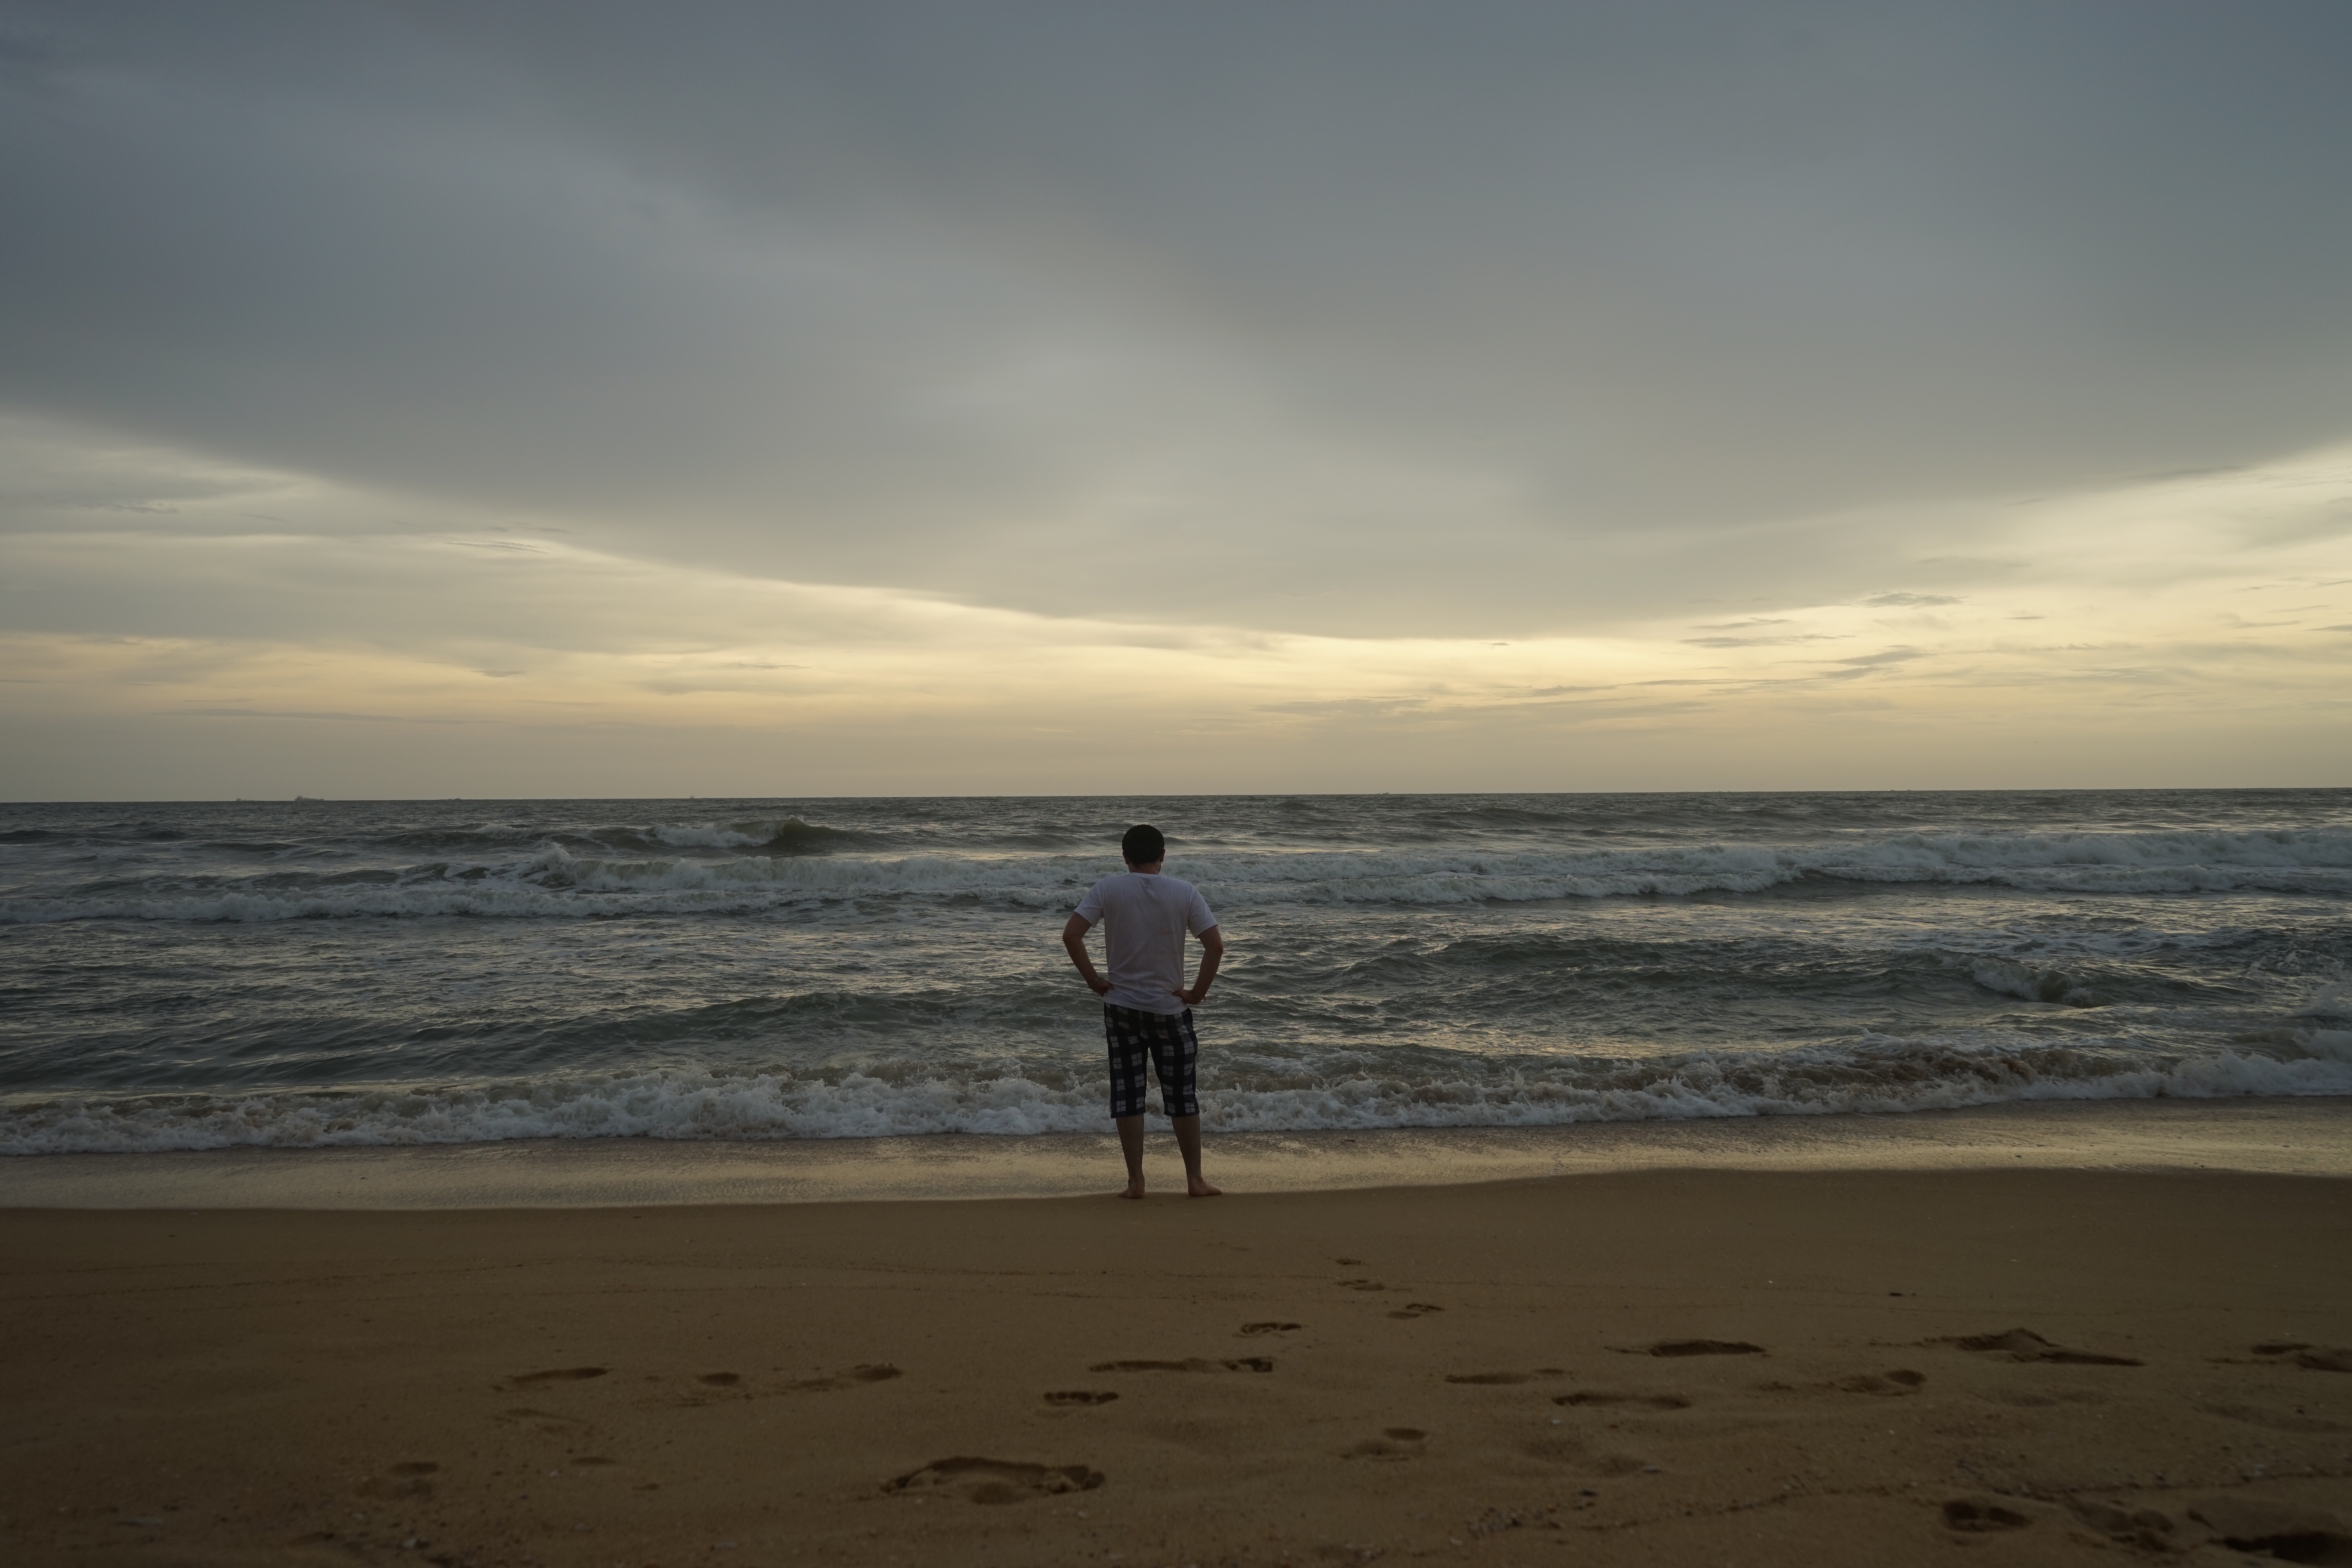
man, beach, sea, coast, sand, ocean, horizon, cloud, sunrise, sunset, sunlight, morning, shore, wave, dusk, body of water, wind wave, pavansakaram